Dwarf Beech

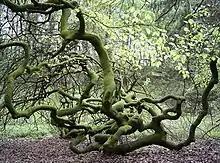
Dwarf Beech trunkless "bush form".

The greatest difference to the normal form is in the peculiar growth of the roots, trunk, and branches of the dwarf beech. The trees have been described as twisted, snaked, corkscrewed, kinked, kneed, zig-zagged, or simply stunted growth. The cross-sections of trunks show deep furrows and bulges and are not circular. This can be called a backward tension trunk. They resemble elephant feet and are sometimes hardly higher than 2 meters even in old specimens. Occasionally, there are entirely trunkless "bush forms". Often there are "sinkers", or side branches that extend below the surface of the earth from the main trunk which resurface after a few meters. Older individuals, like the dwarf beech in the mountain garden of the Herrenhausen Gardens, give the impression of being a group of trees.